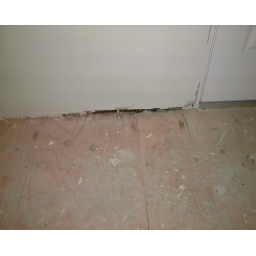
295 inside plaster almost to floor near door